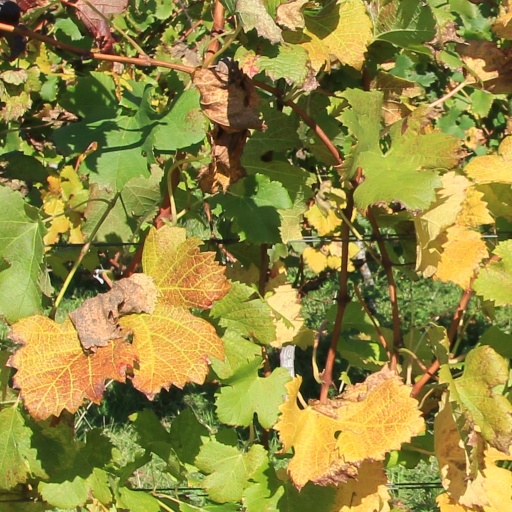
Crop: grape